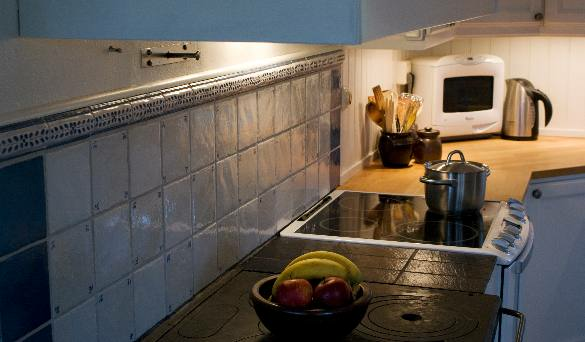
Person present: No